Welcome the Stranger

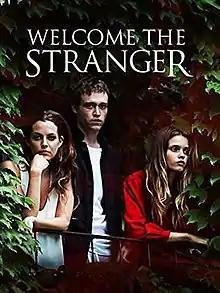
Digital release poster

Welcome the Stranger is a 2018 American mystery thriller film written and directed by Justin Kelly, who also produced the film with Jordan Yale Levine, Scott Levinson, Thor Bradwell, Gina Gammell, and Riley Keough. It stars Abbey Lee, Caleb Landry Jones, and Keough.